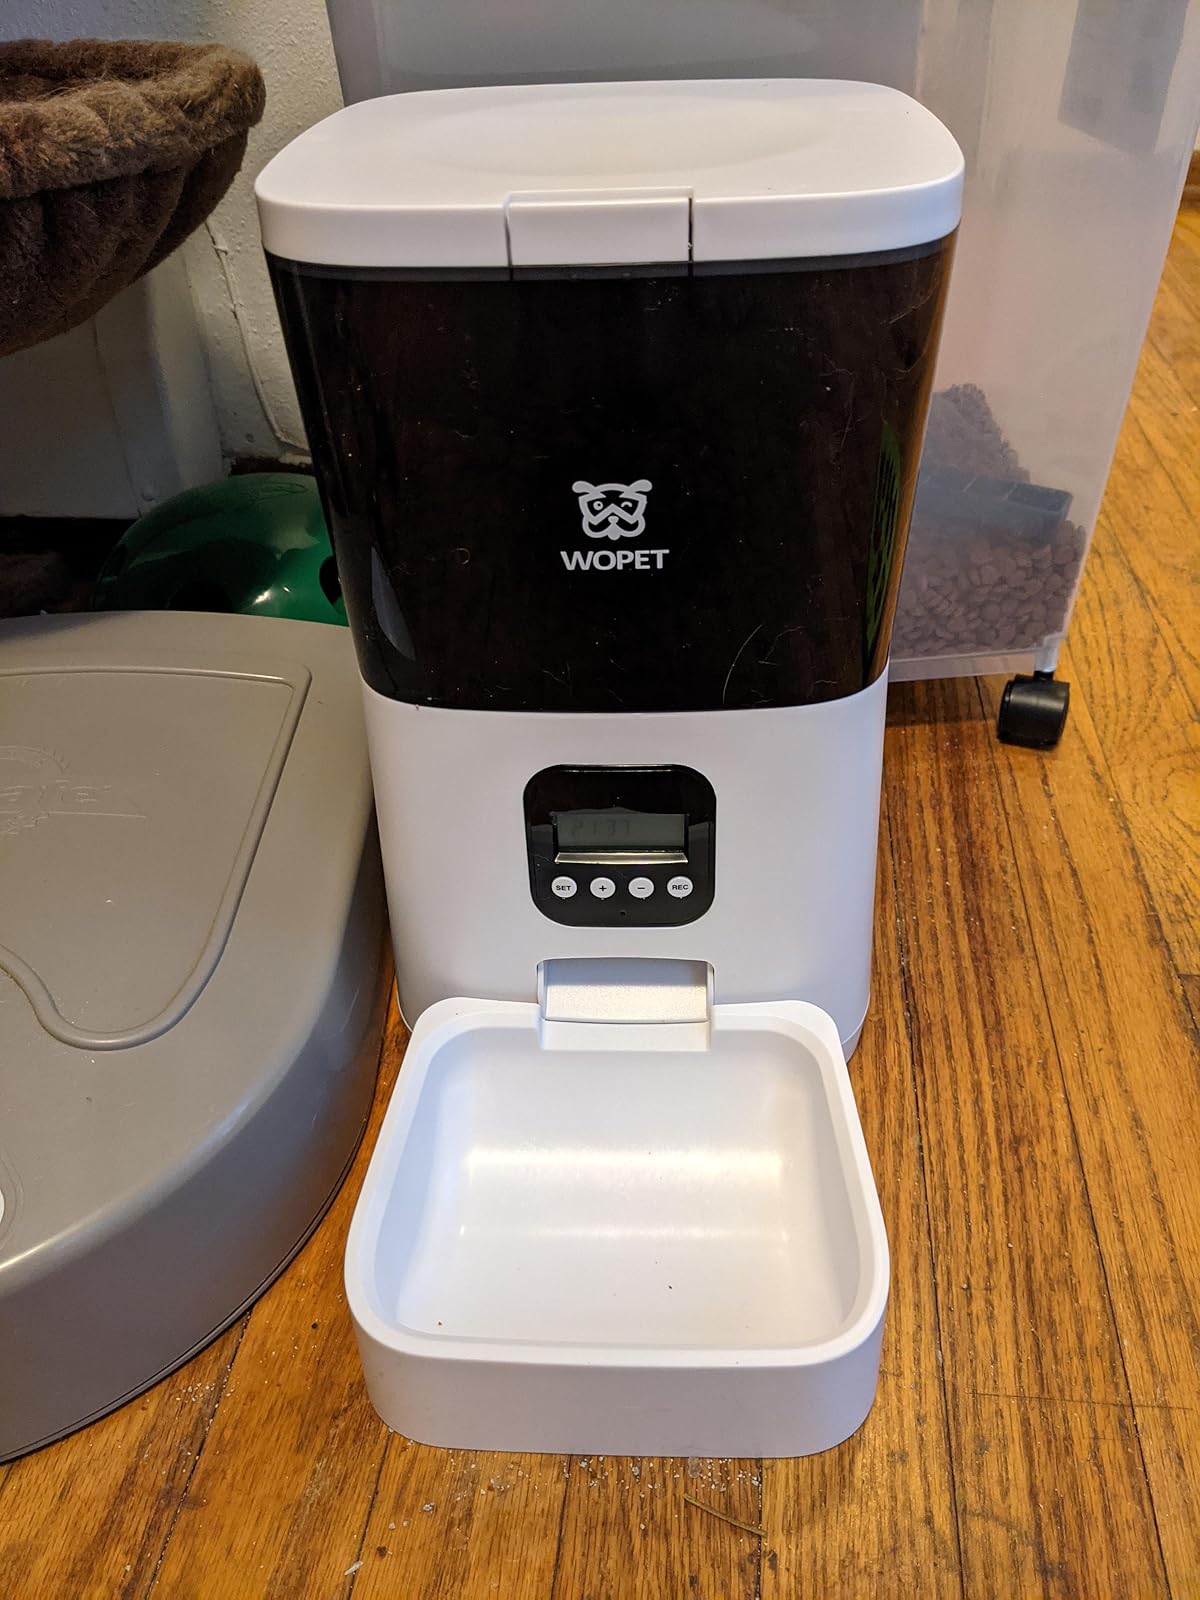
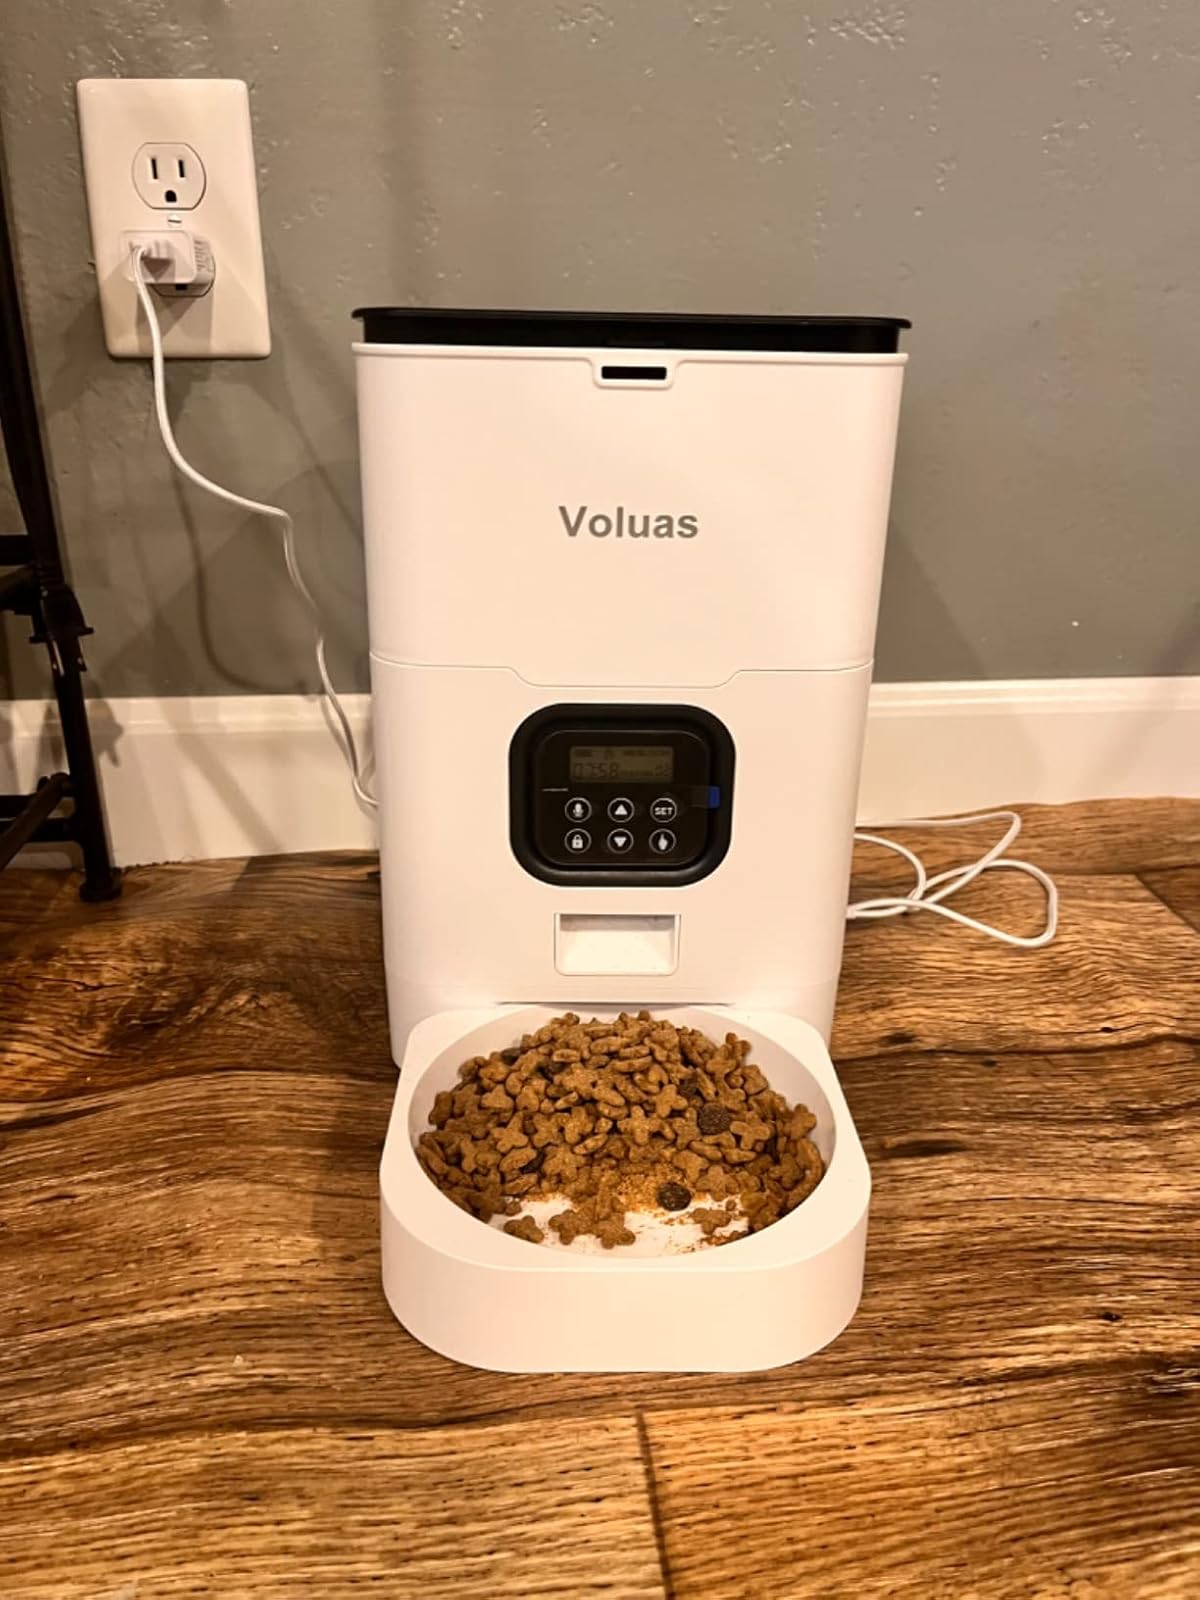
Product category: items_feeder
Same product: no